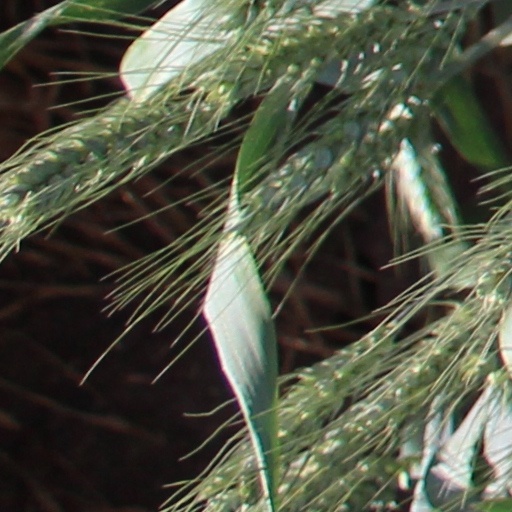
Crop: wheat